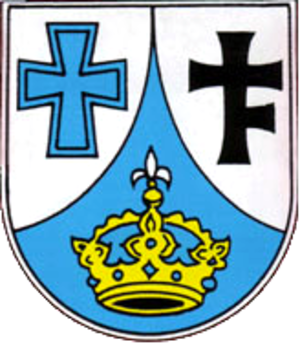
Todtenweis est une commune de Bavière de 1 369 habitants, située dans l'arrondissement d'Aichach-Friedberg.